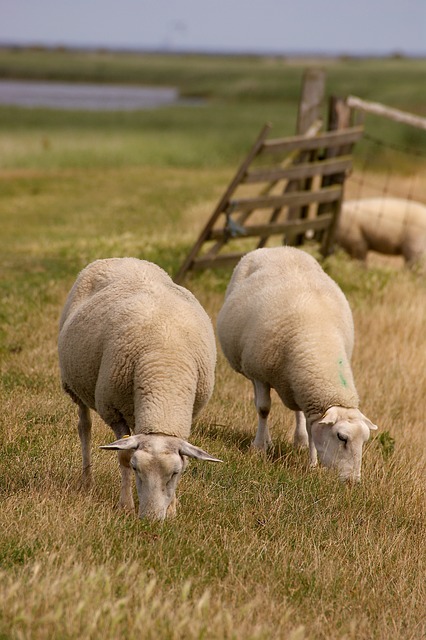
Label: pecora